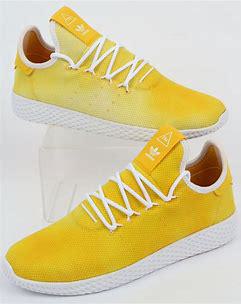
Brand: Adidas
Model: PW Tennis HU